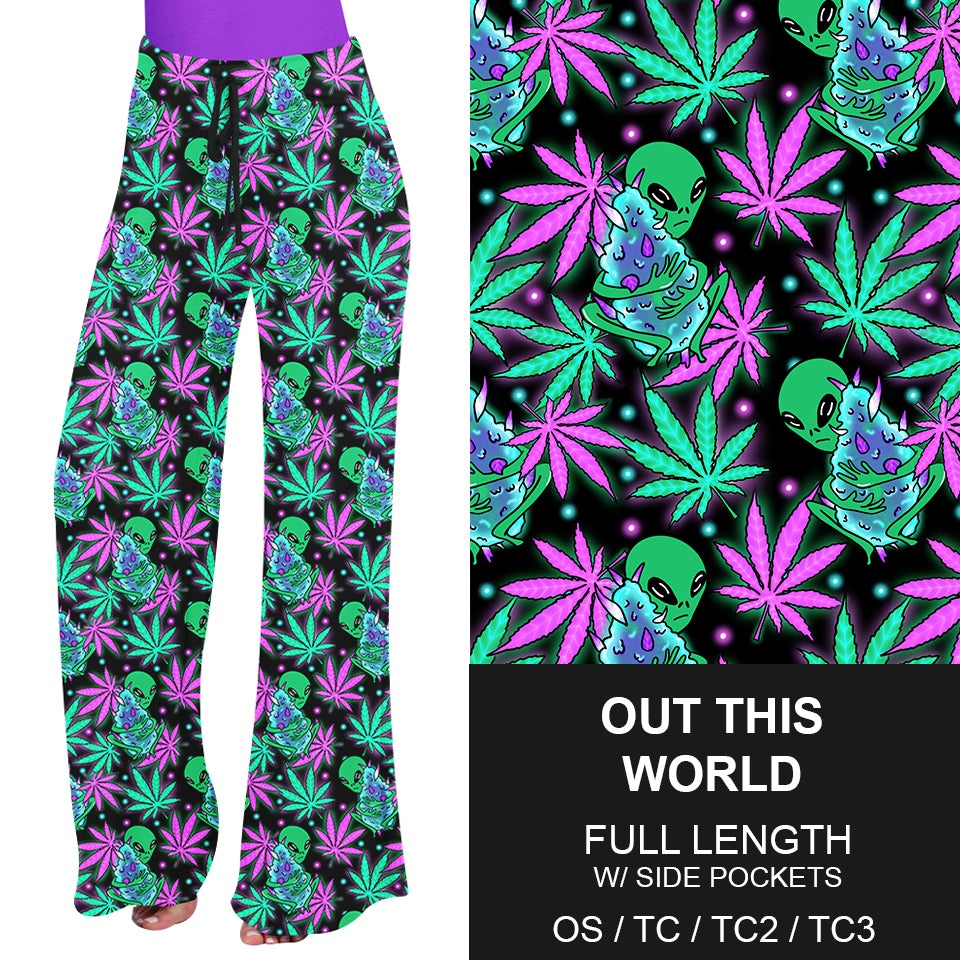
RTS - Out This World Lounger Pants
DESCRIPTION This high-rise lounger pant features a yoga waistband, side pockets and a wide leg. LOUNGERS DETAILS High rise Wide leg Wide stretch yoga waistband Side pockets Full length Buttery soft material 92% Polyester 8% Spandex FABRIC & CARE Polyester/Spandex Machine wash cold gentle cycle Lay flat or hang dry
Brand: CD
Category: Apparel & Accessories > Clothing > Sleepwear & Loungewear > Loungewear > Loungewear Bottoms